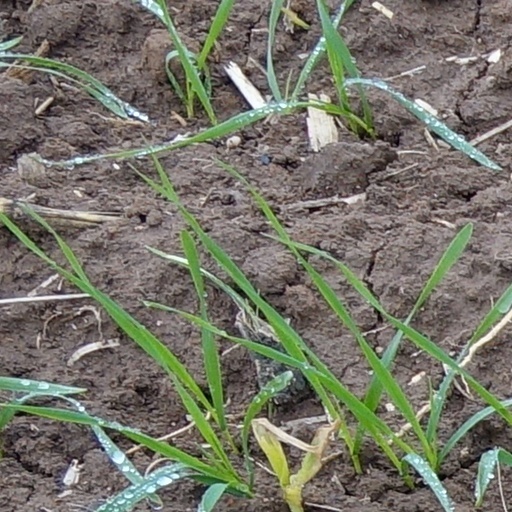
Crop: wheat